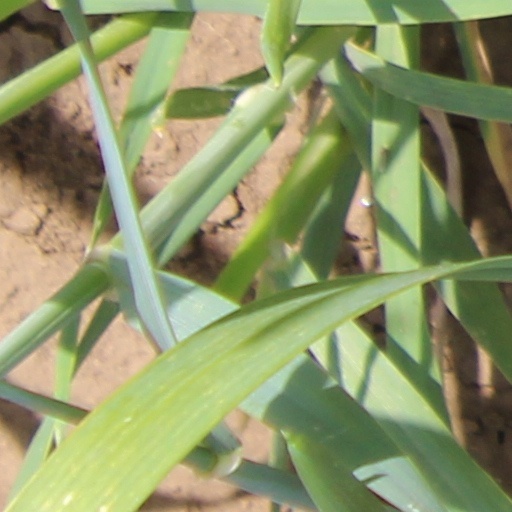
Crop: wheat